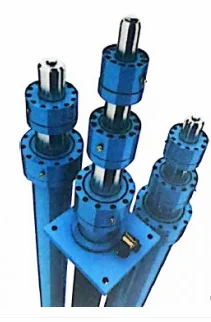
Label: Telescopic_Cylinder